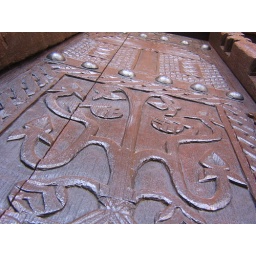
The carvings on a wooden door at the Al-Ahmadiya School - the oldest school in Dubai.